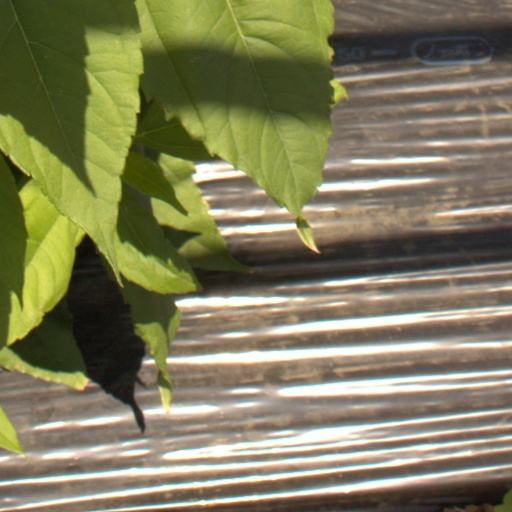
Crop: Jerusalem artichoke